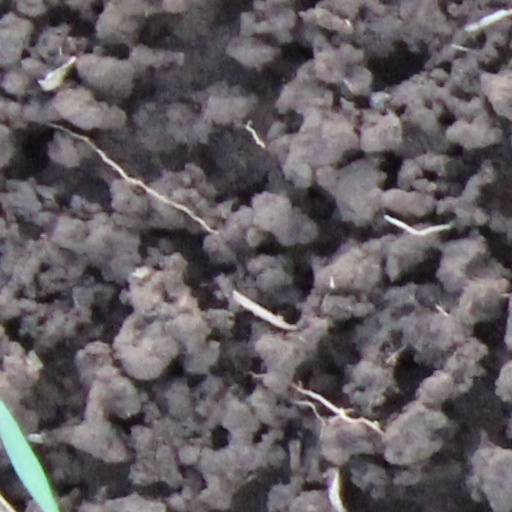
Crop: wheat